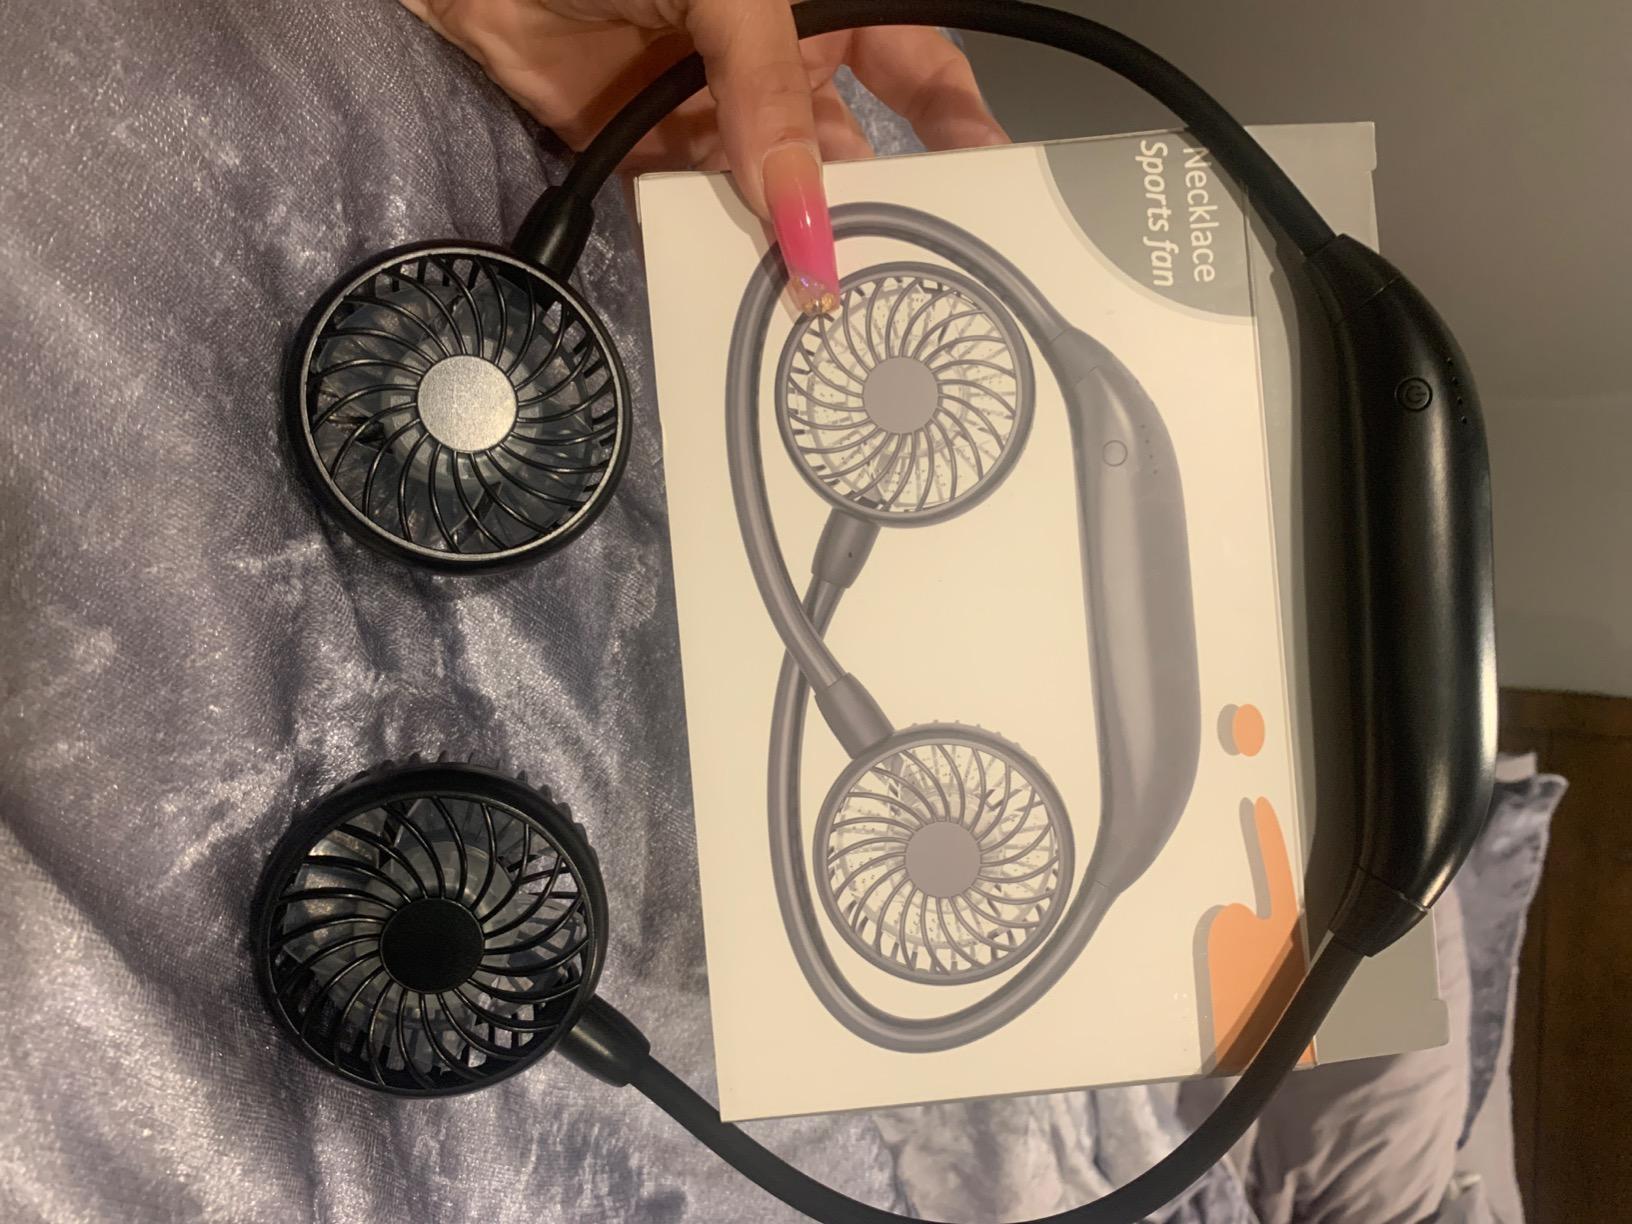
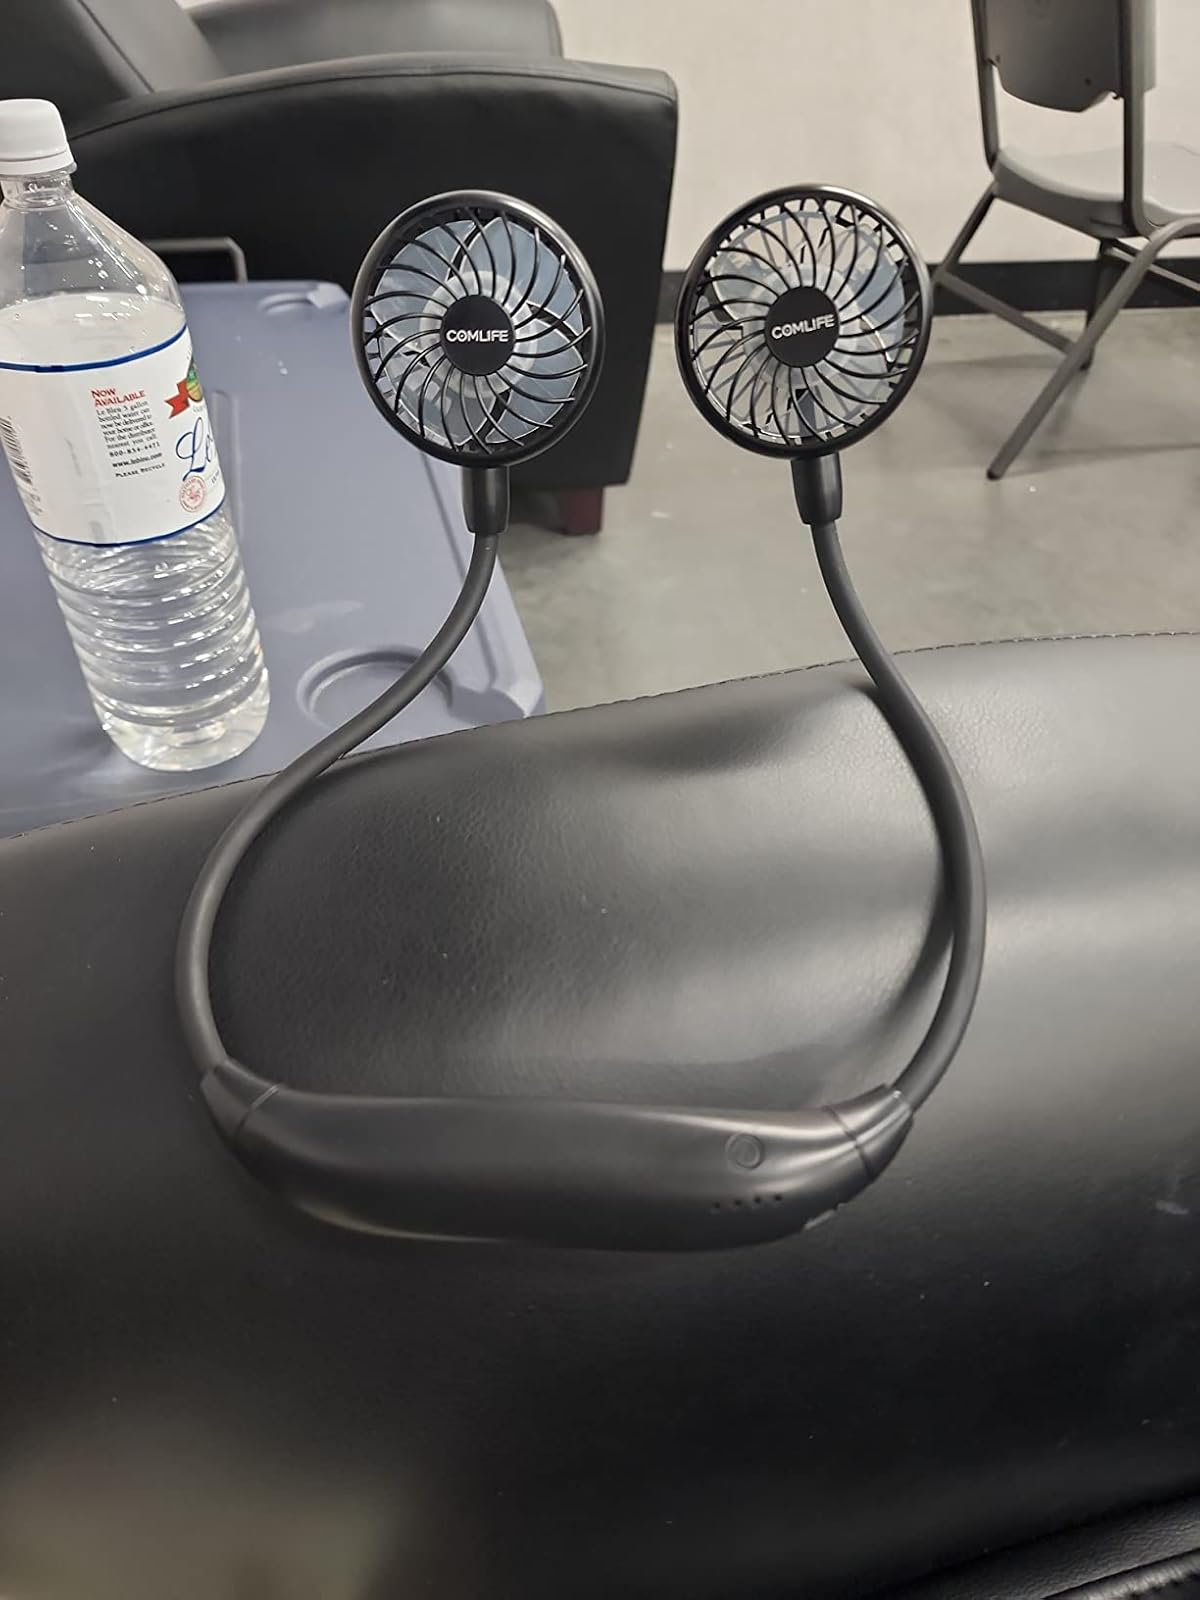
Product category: fan
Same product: yes